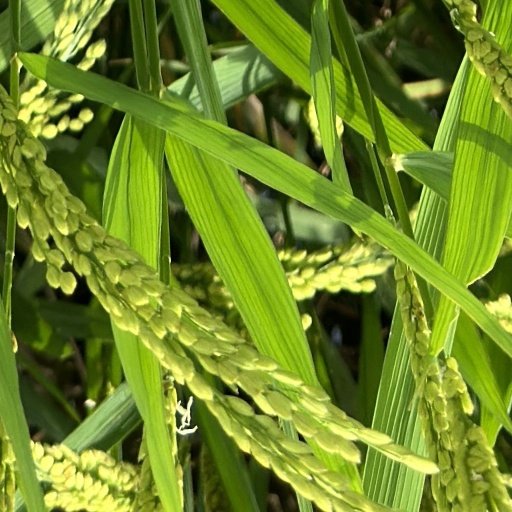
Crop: rice